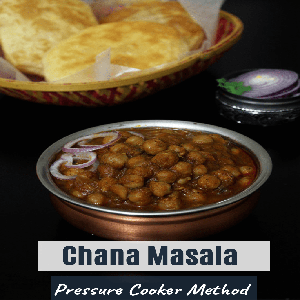
Dish: cholebhature